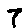
Label: 7